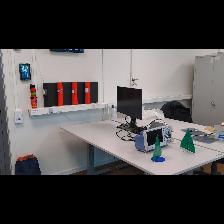
Label: NonHuman